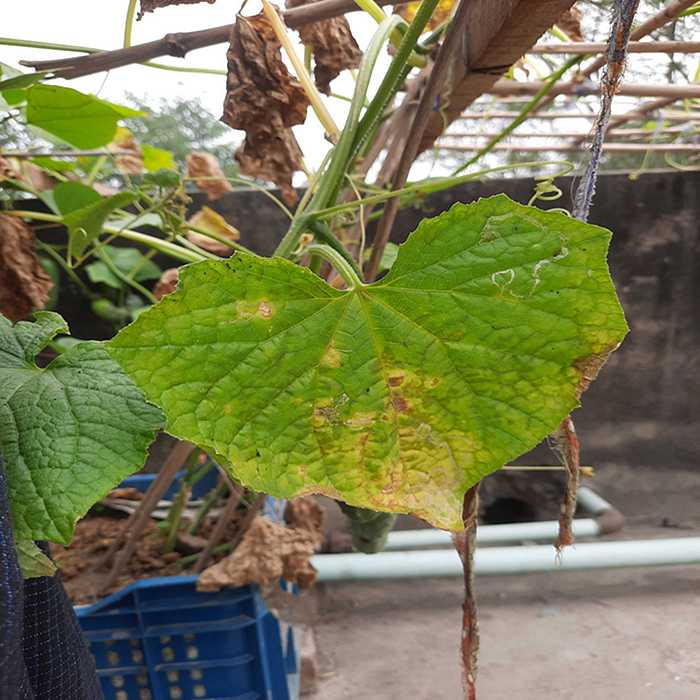
Plant: Cucumber
Label: Anthracnose lesions